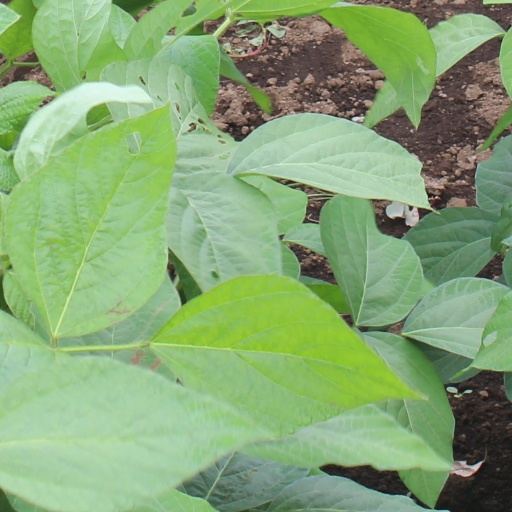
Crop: soybean